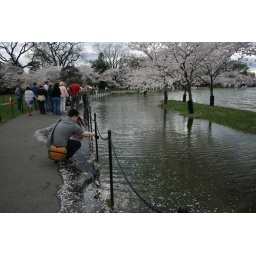
you can see the grass under the water